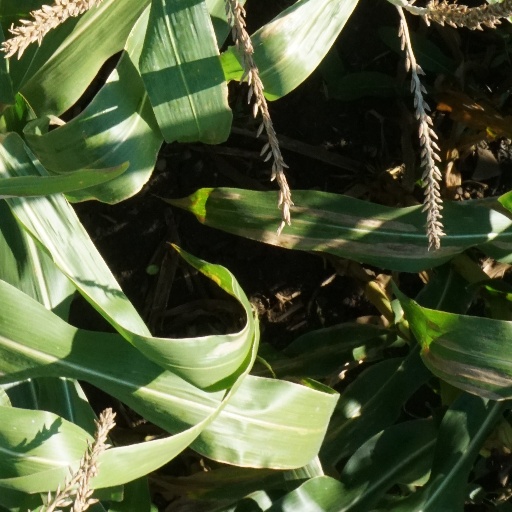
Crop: maize; corn